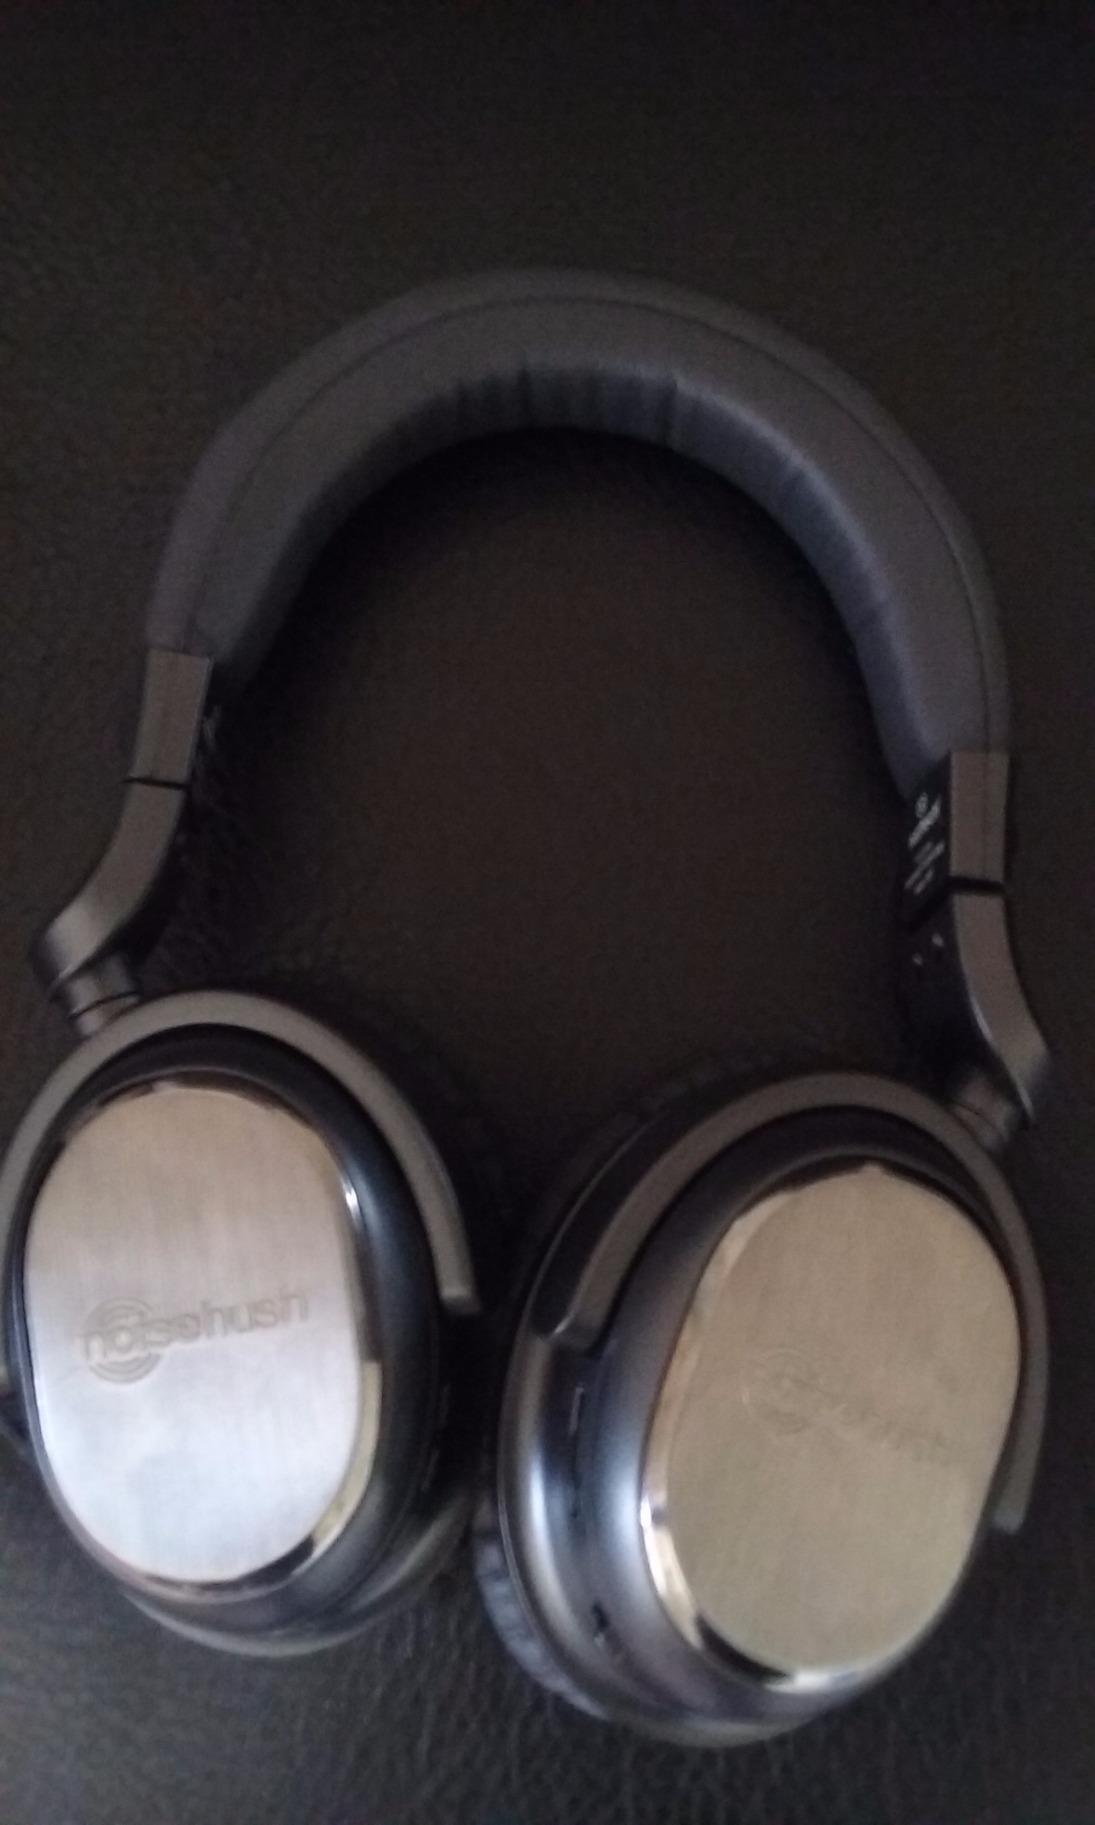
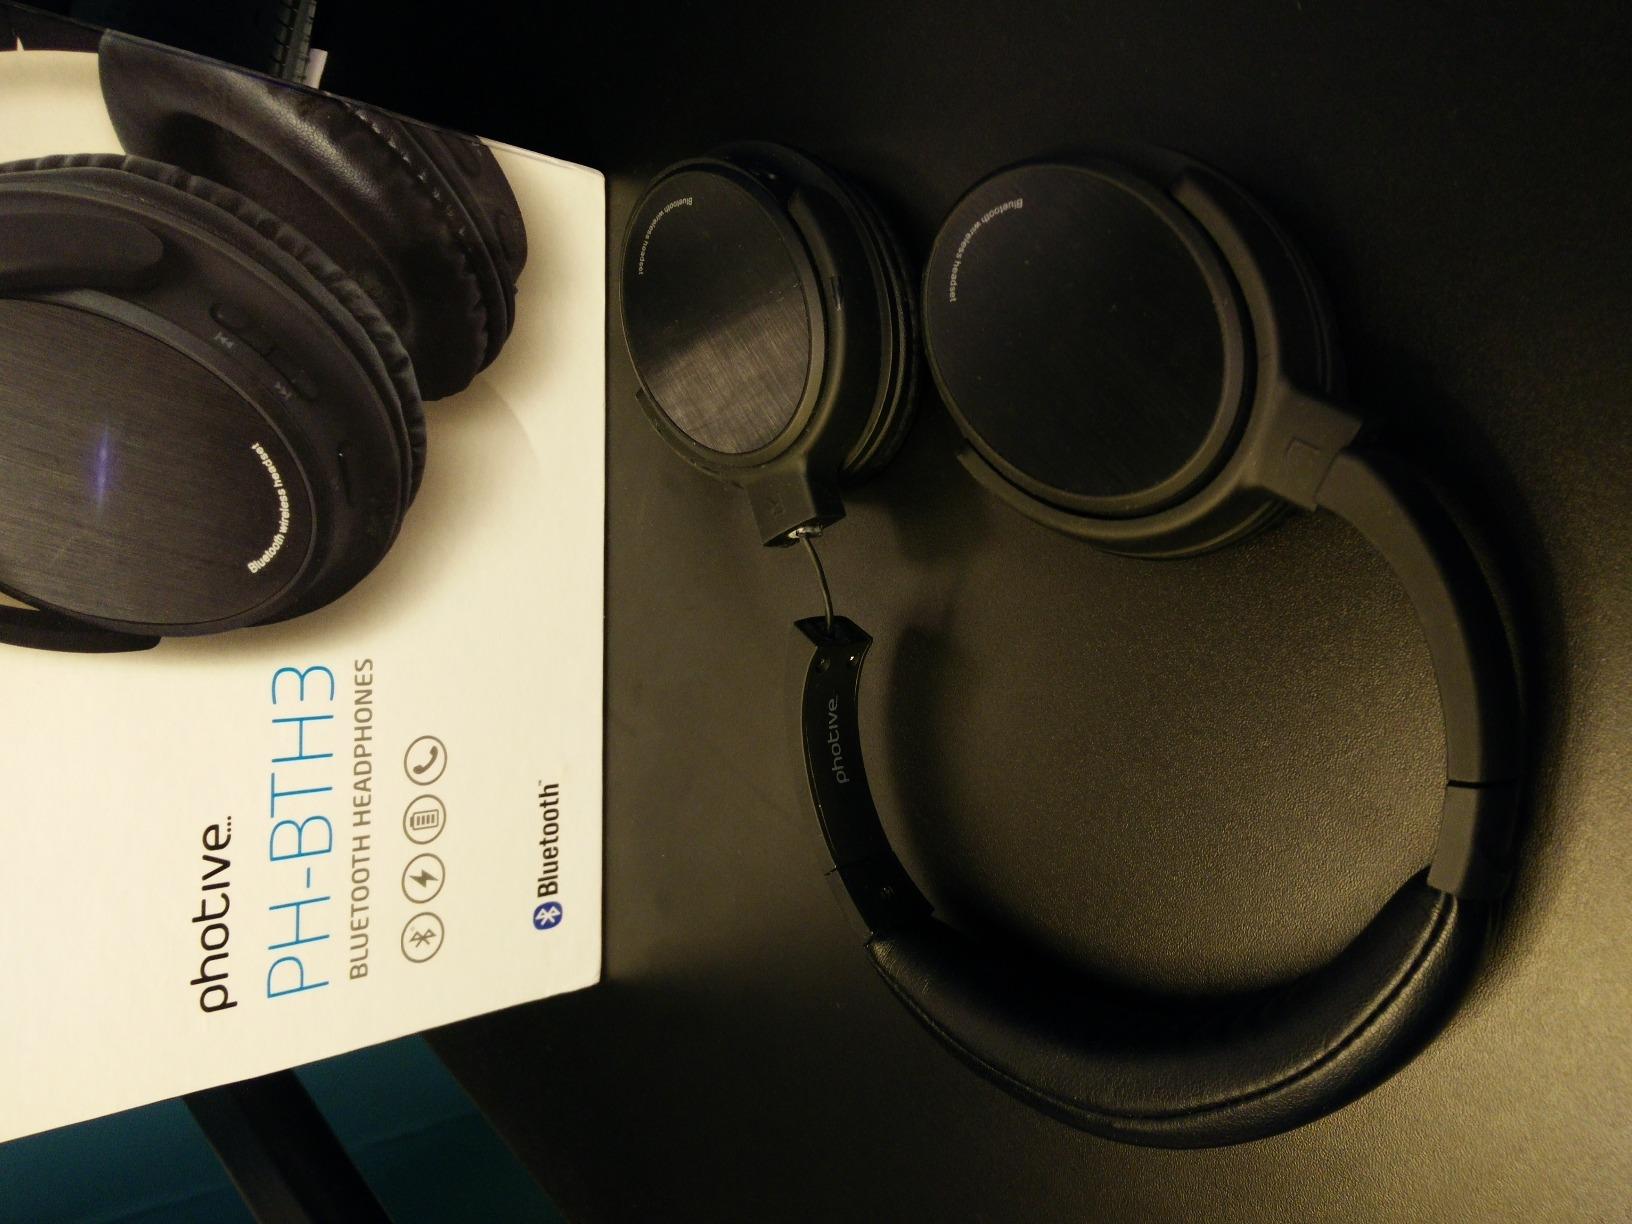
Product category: headphones
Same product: no